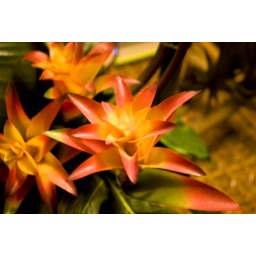
Fake flowers on an end table in the condo we rented.